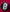
Number: 8